Mass games

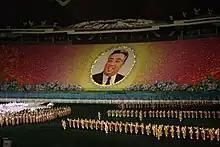
Mass games festival in North Korea. The performers are honoring the image of the Eternal President, Kim Il-sung.

Mass games, such as the Arirang Mass Games, are performed annually in North Korea, at the Rungrado May Day Stadium, to celebrate national holidays such as the birthdays of former rulers Kim Il-sung and Kim Jong-il. In the 1990s, they were also held at the Kim Il-sung Stadium and the Pyongyang Gymnasium. North Korean mass games typically feature over 100,000 participants in a 90-minute display of gymnastics, dance, acrobatics, and dramatic performance, accompanied by music and other effects, all wrapped in a highly politicized package.